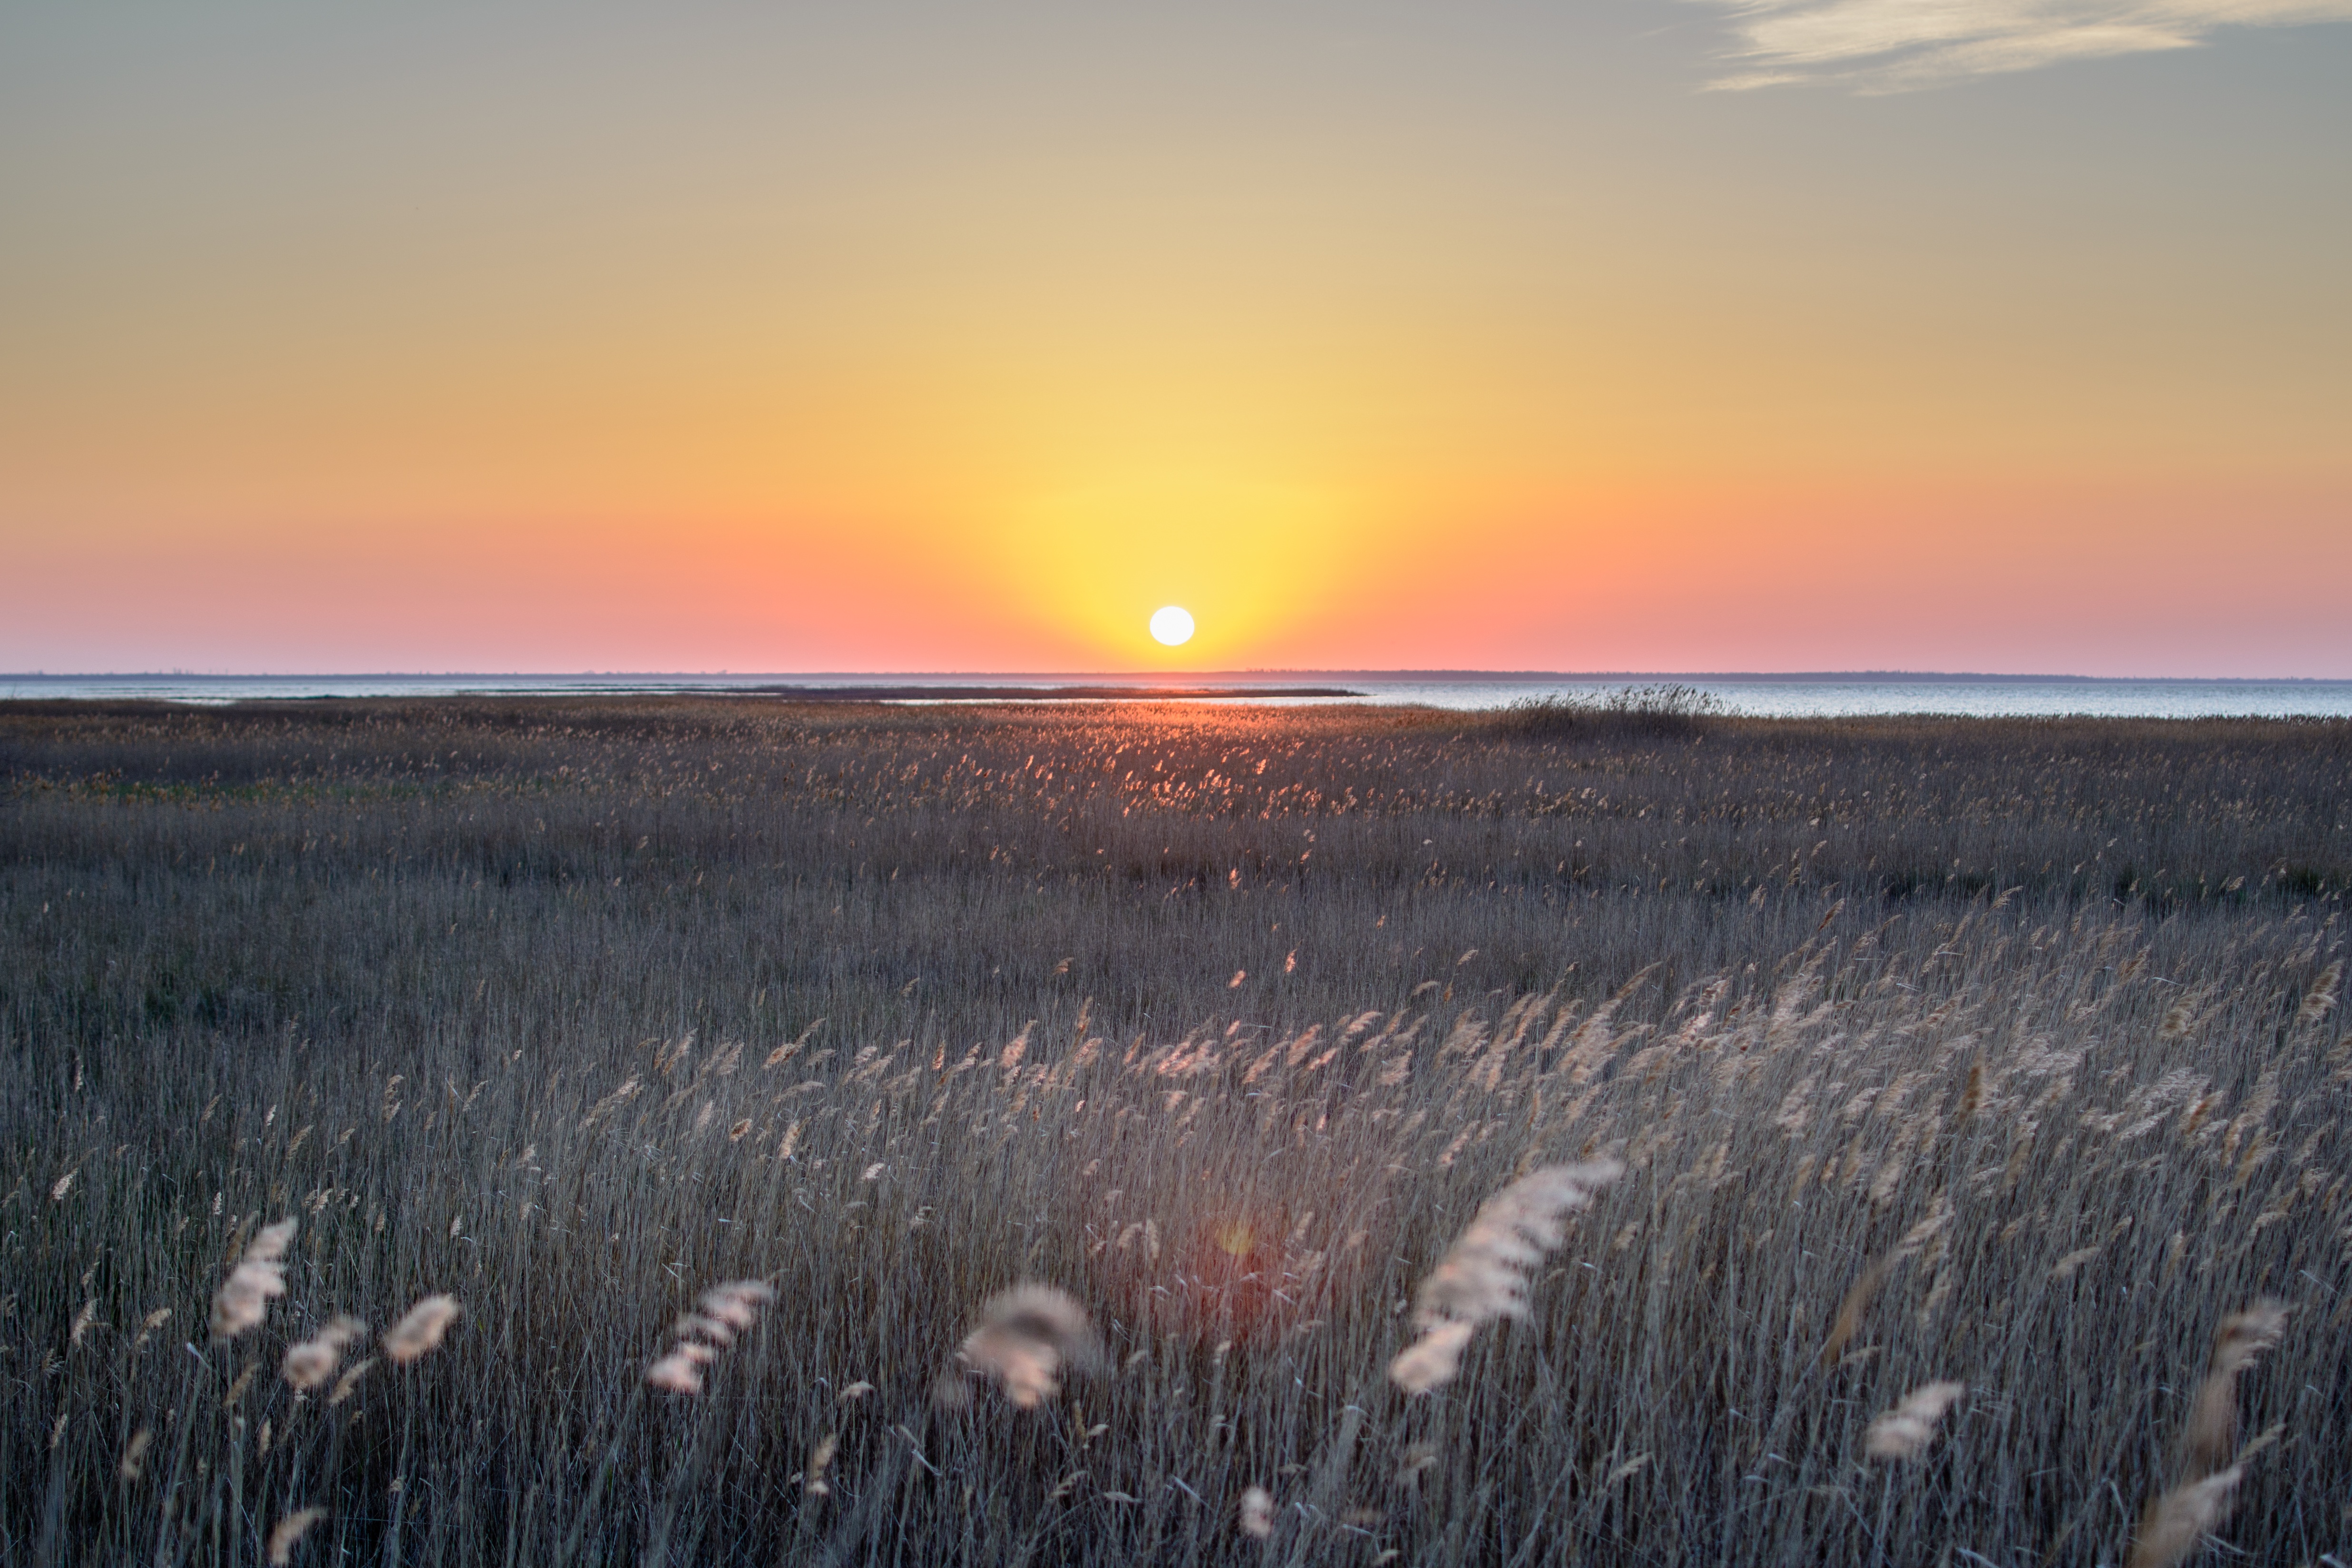
beach, sea, coast, nature, ocean, horizon, marsh, cloud, sunrise, sunset, field, prairie, sunlight, morning, shore, dawn, dusk, evening, wetland, habitat, atmospheric phenomenon, grass family